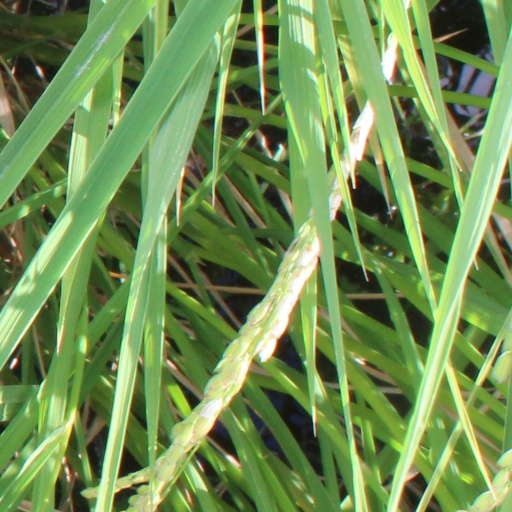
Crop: rice